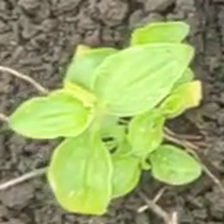
Weed species: Kena_(Commplina_benghalensio)